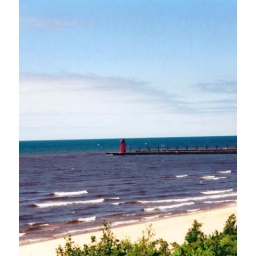
View of the light house from the road in South Haven, MI